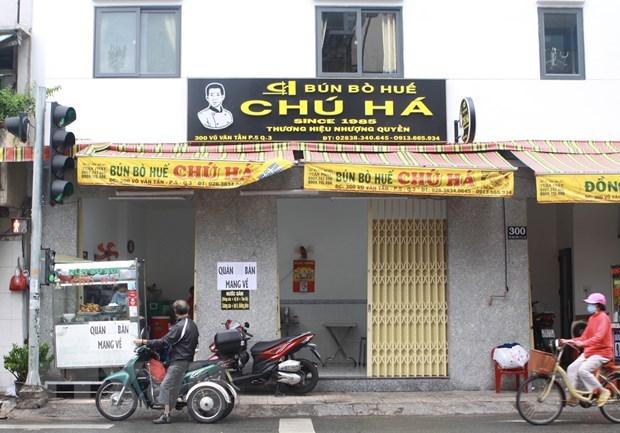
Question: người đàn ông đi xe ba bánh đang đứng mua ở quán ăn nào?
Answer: quán bún bò huế chú há